Santa Fe, New Mexico

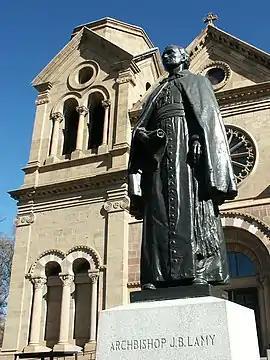
The Cathedral Basilica of Saint Francis of Assisi

In a September 2003 report by Angelou Economics, it was determined that Santa Fe should focus its economic development efforts in the following seven industries: Arts and Culture, Design, Hospitality, Conservation Technologies, Software Development, Publishing and New Media, and Outdoor Gear and Apparel. Three secondary targeted industries for Santa Fe to focus development in are health care, retiree services, and food & beverage. Angelou Economics recognized three economic signs that Santa Fe's economy was at risk of long-term deterioration. The seven industries recommended by the report "represent a good mix for short-, mid-, and long-term economic cultivation."